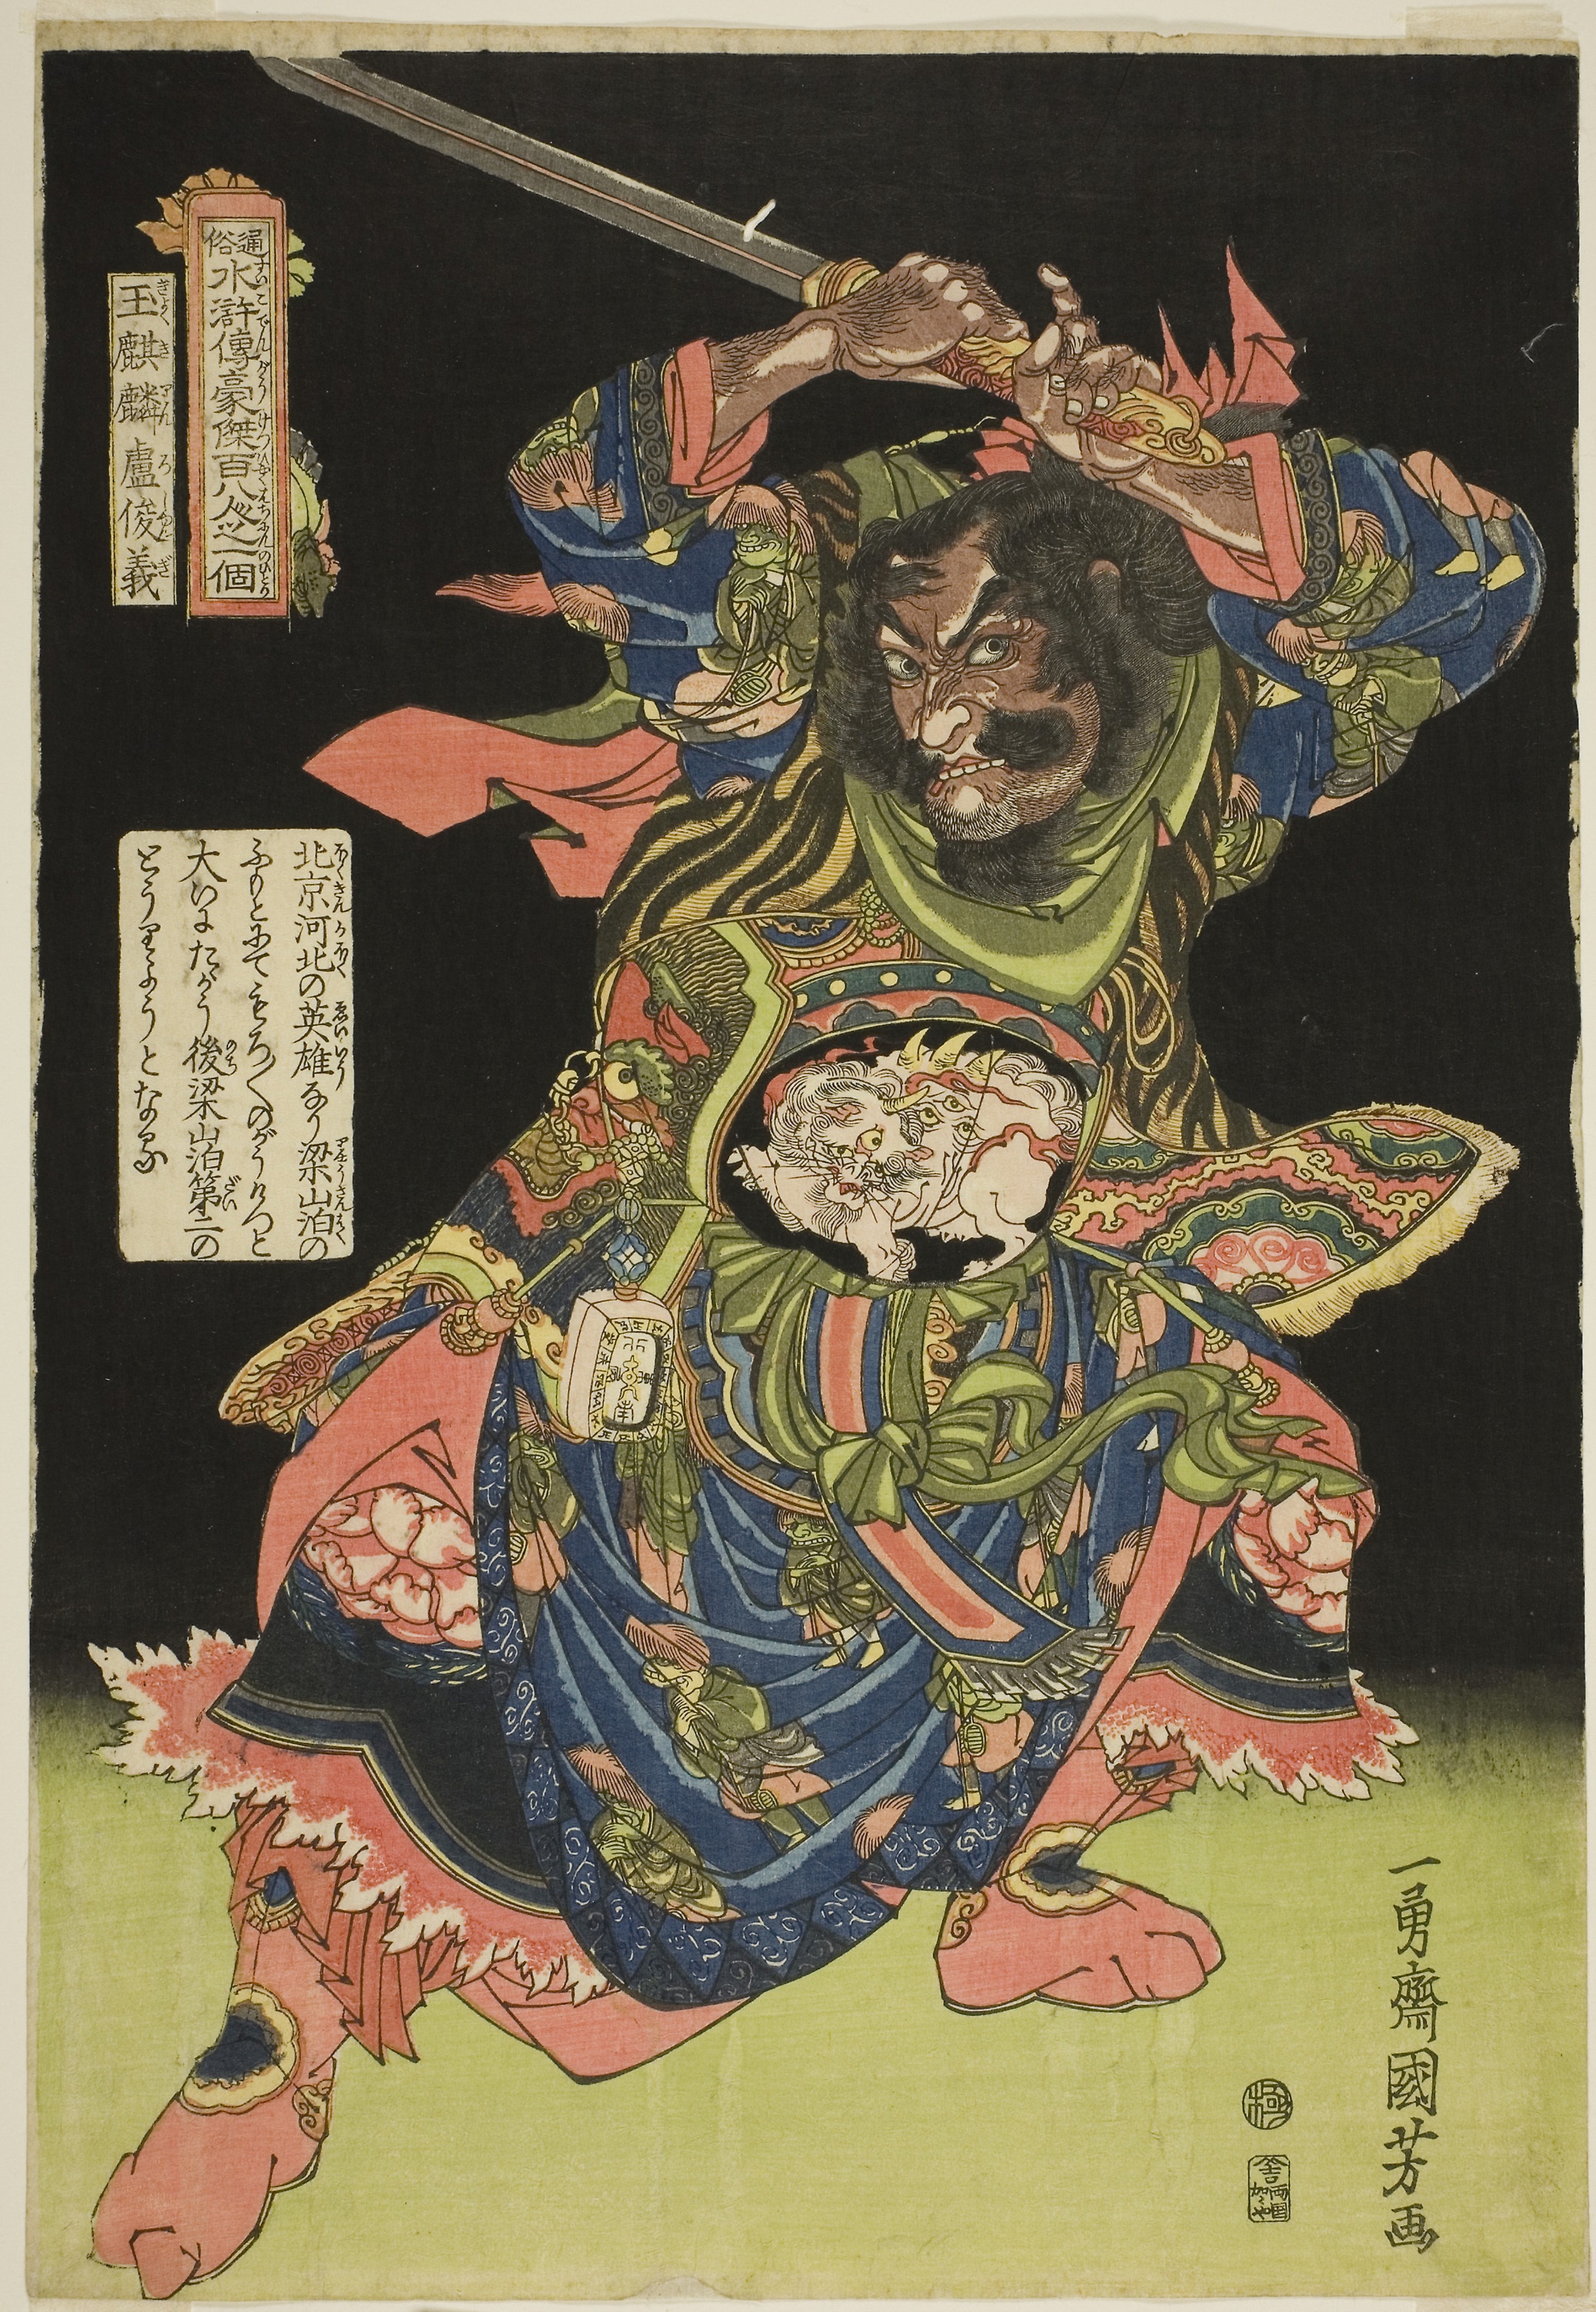
art, illustration, miniature, poster, fictional character, painting, costume design